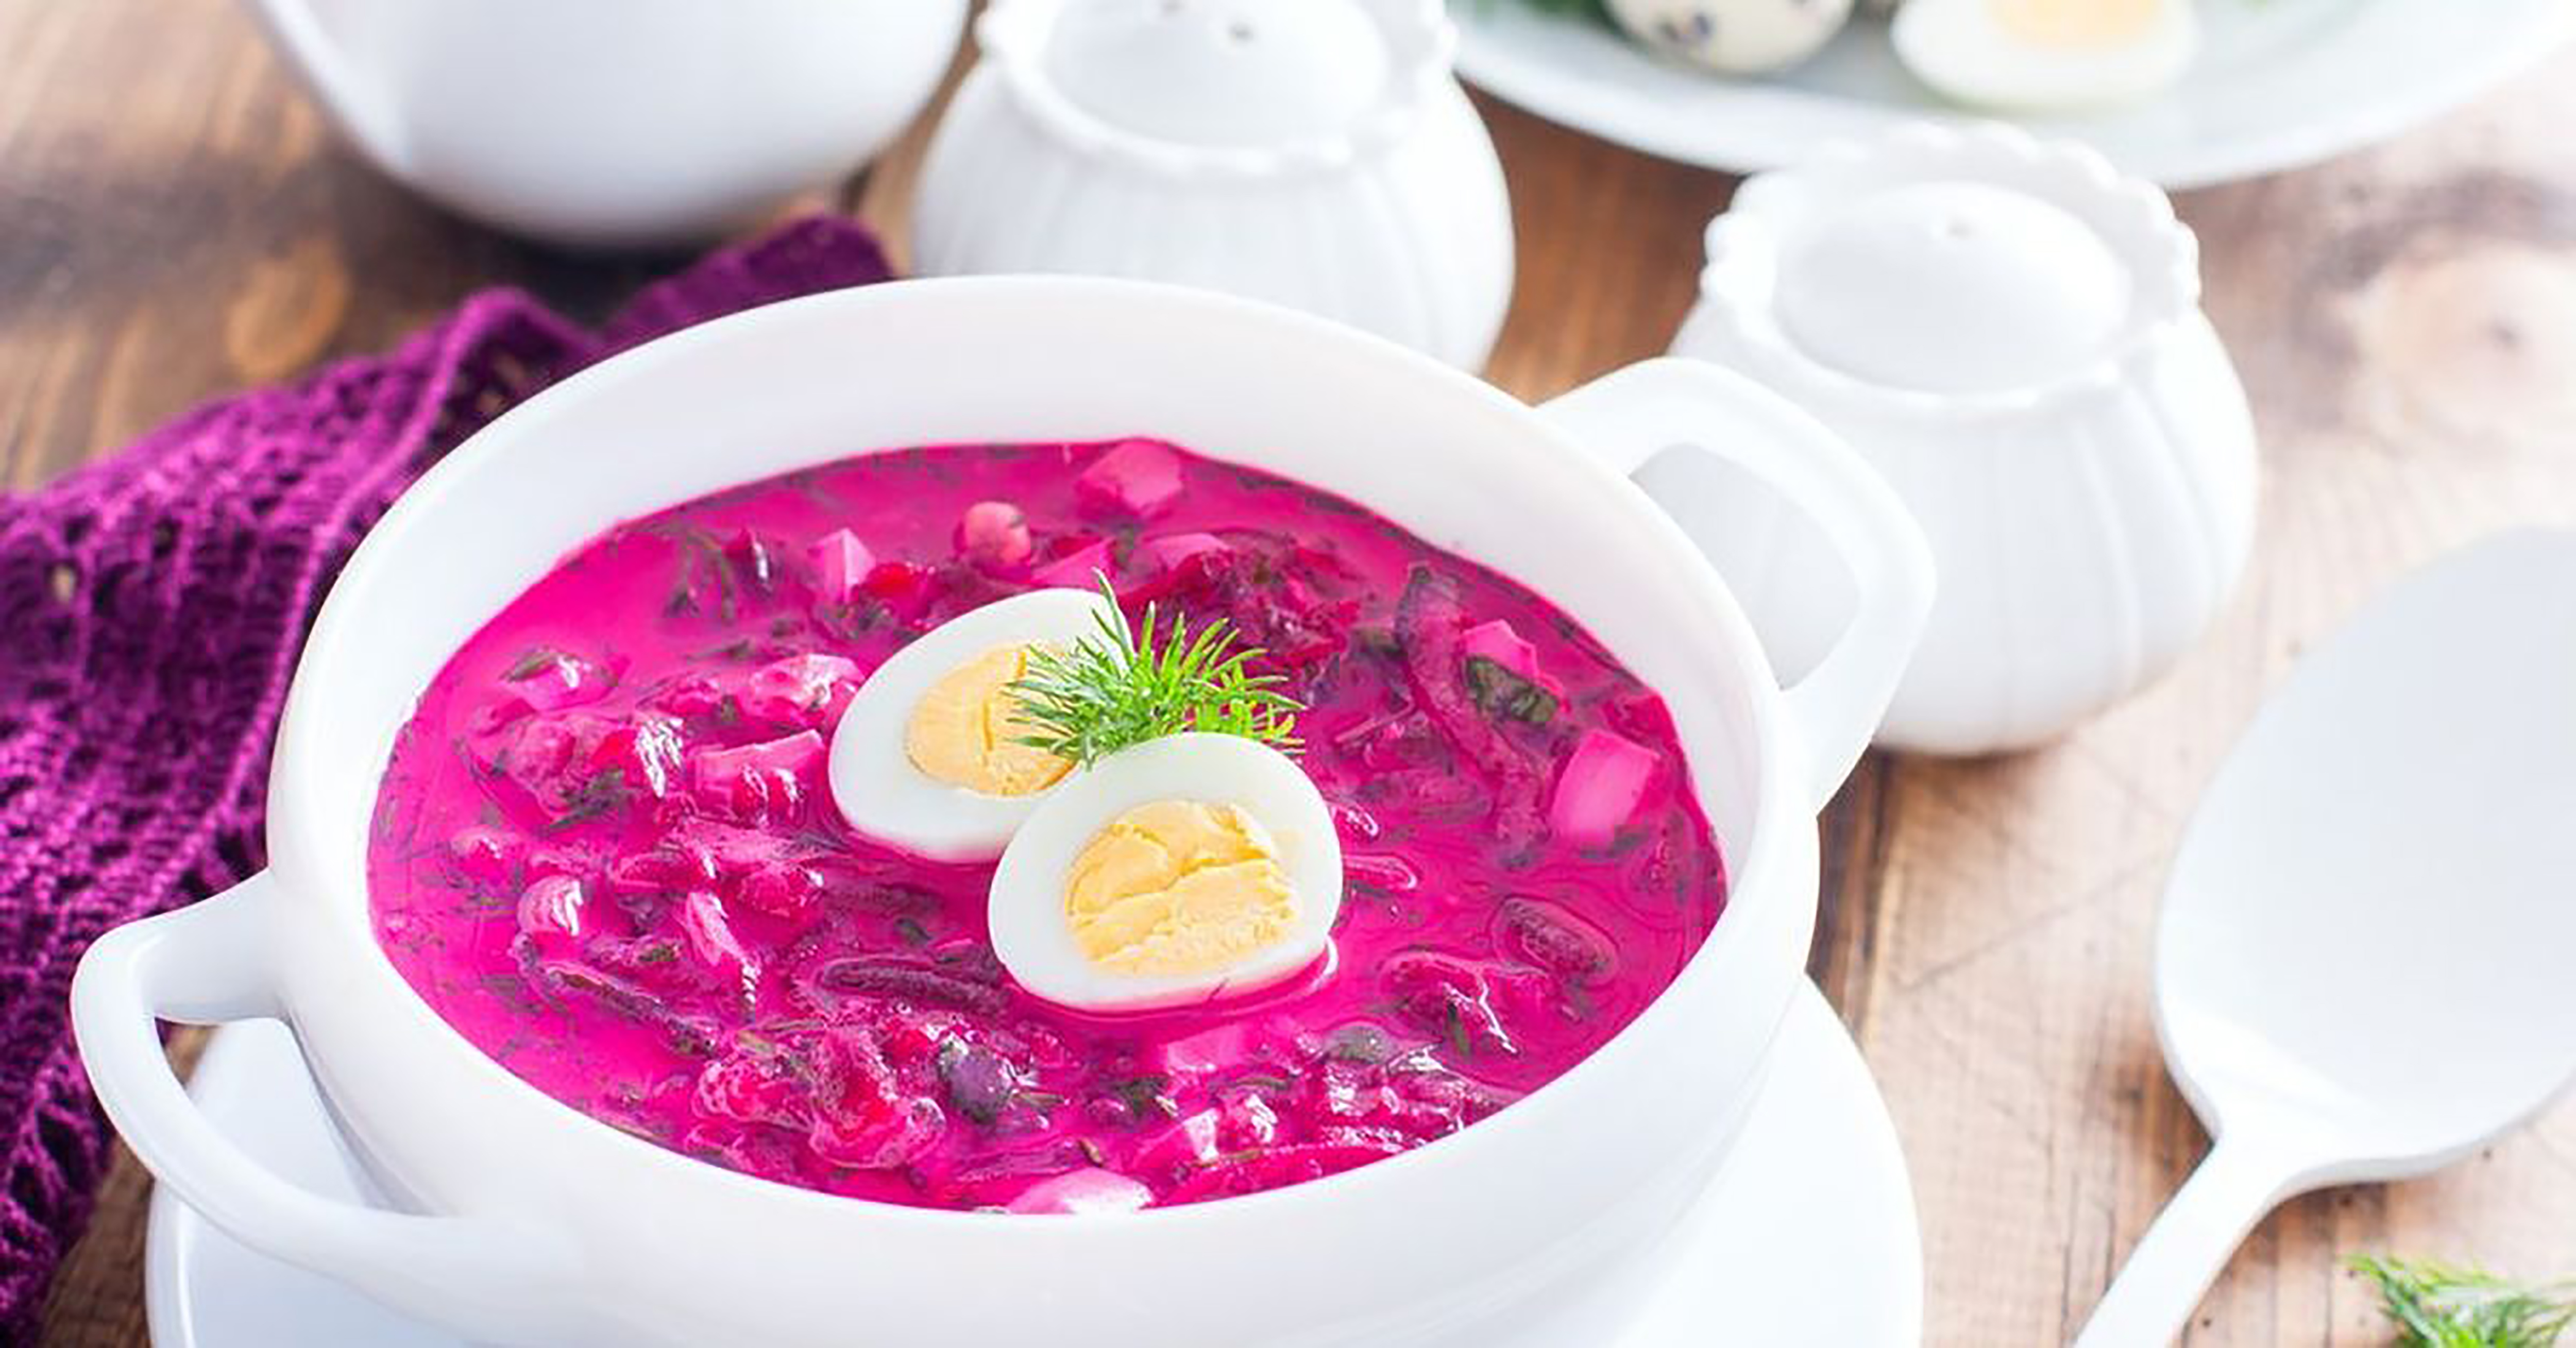
borscht, dish, food, cuisine, ingredient, soup, produce, recipe